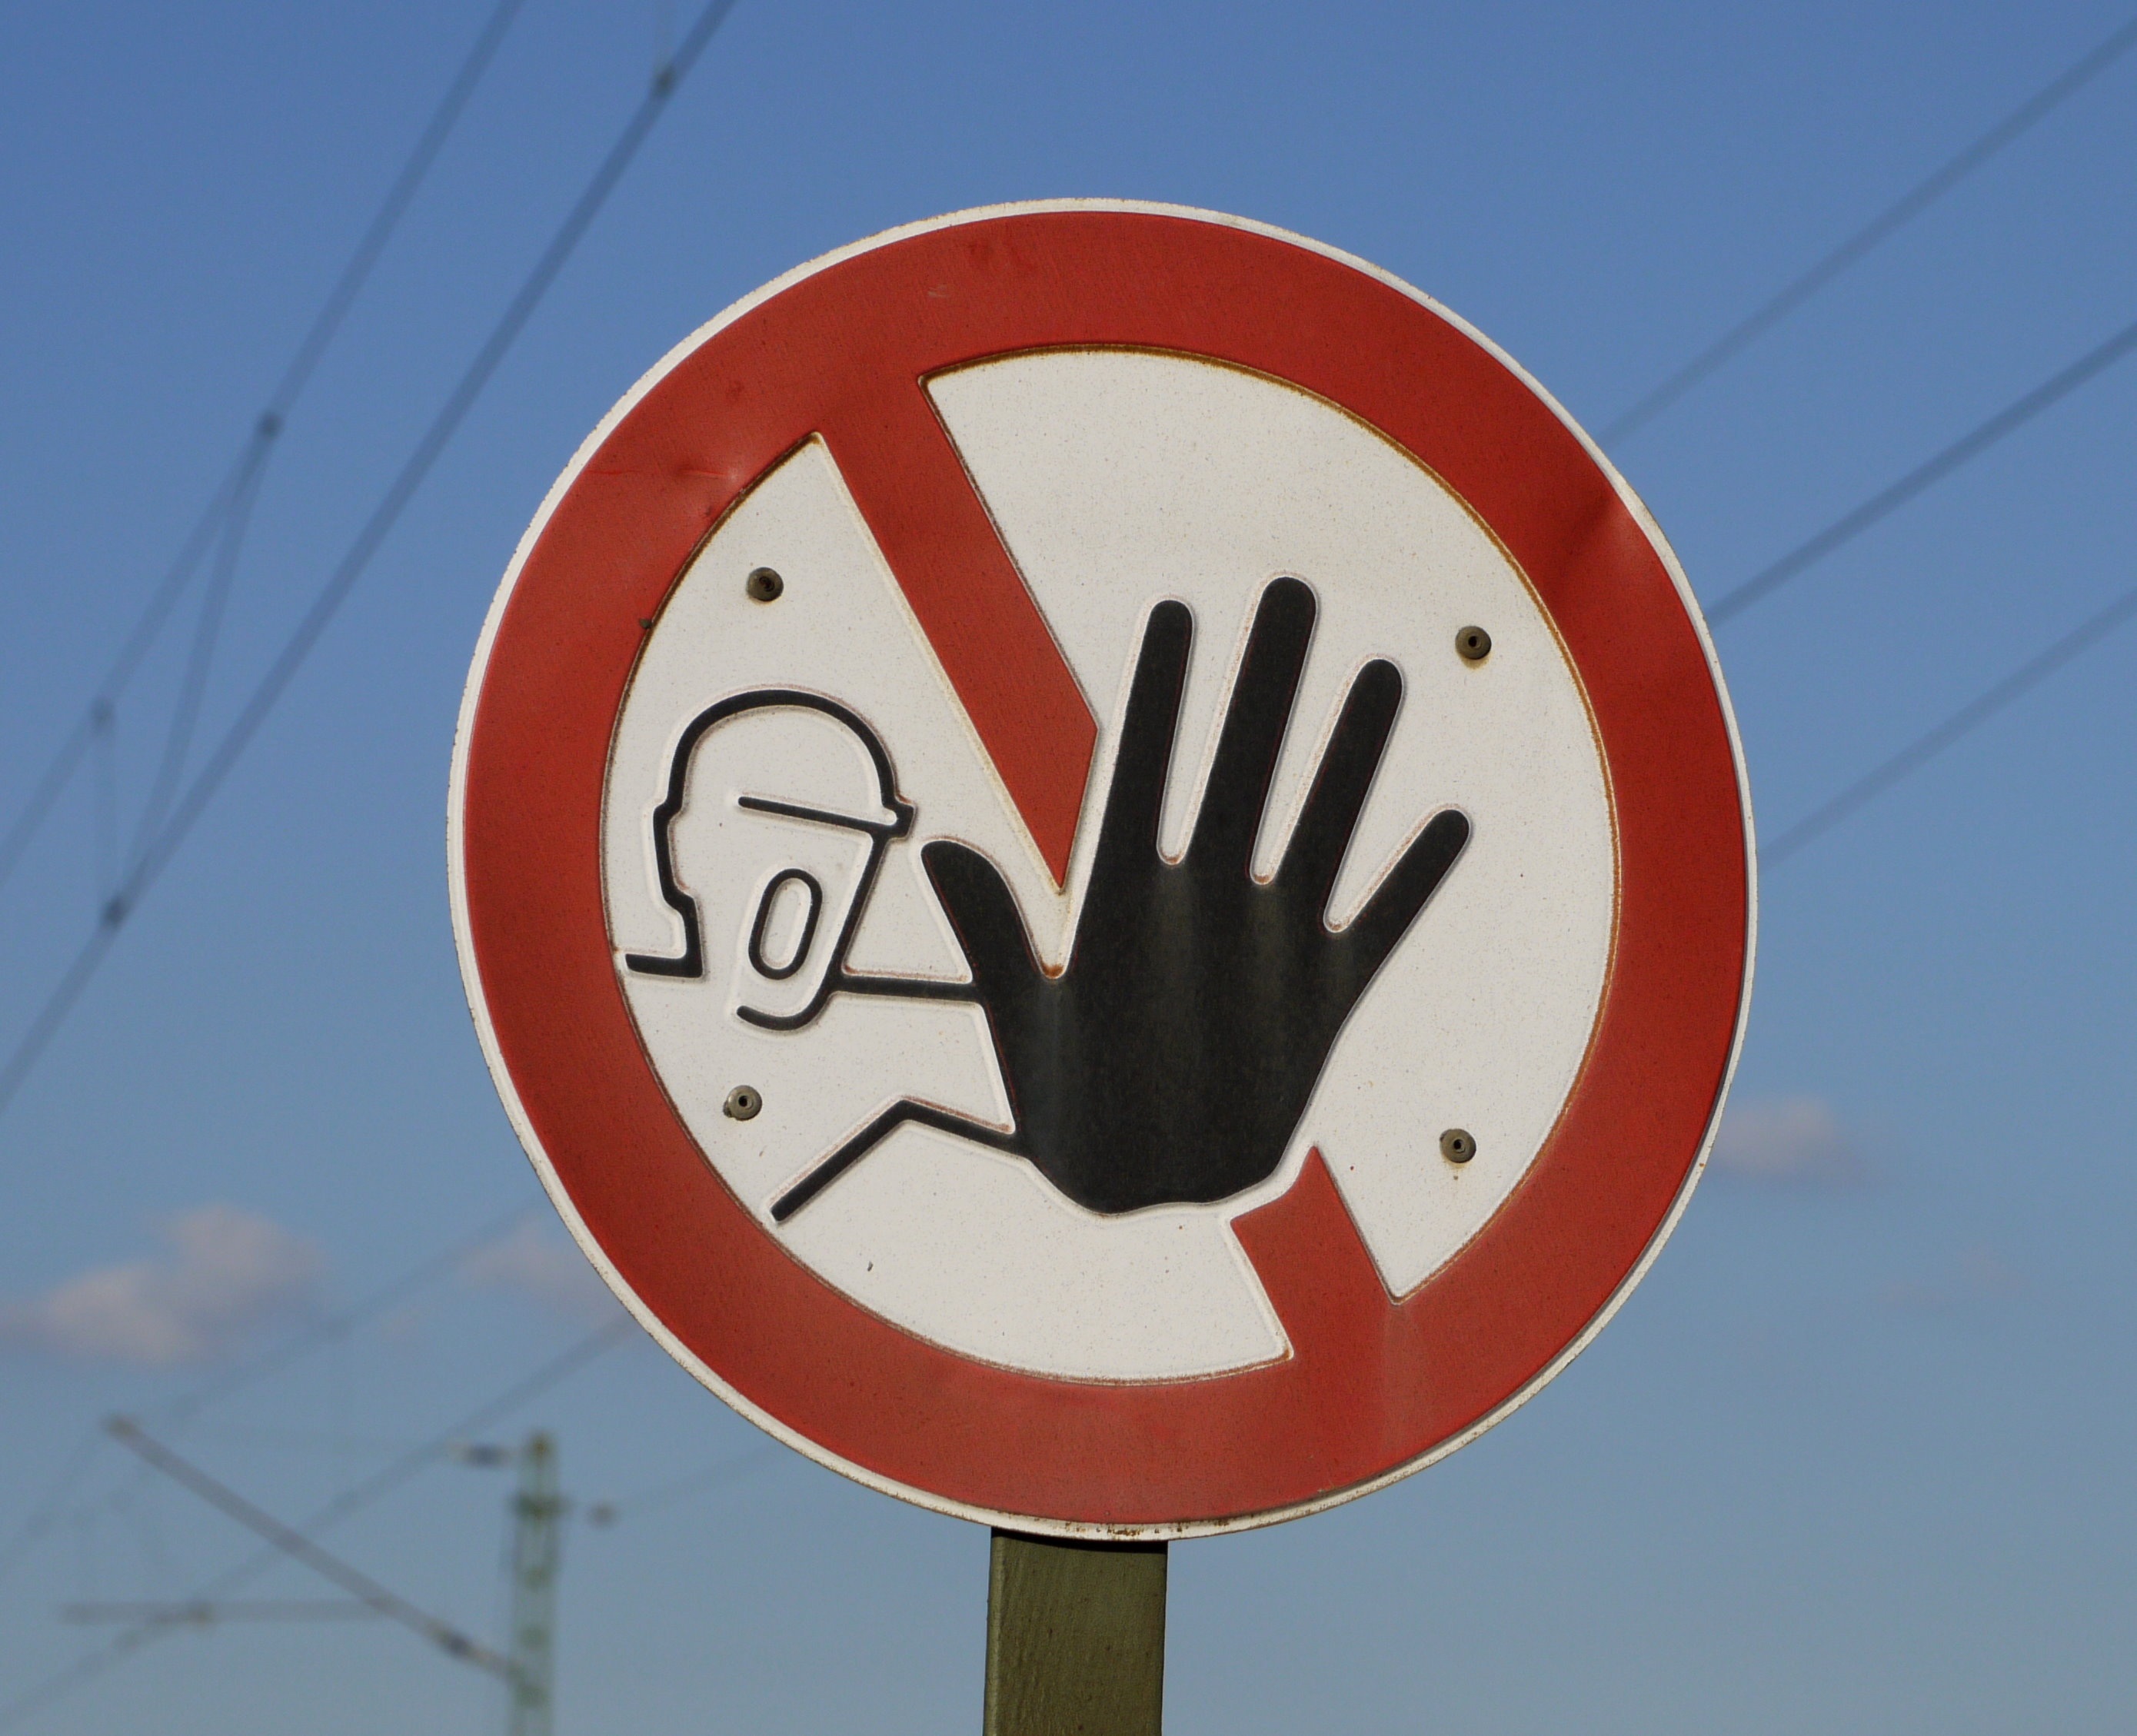
number, sign, red, street sign, signage, stop sign, stop, caution, warning, lock, accident, risk, dangerous, trespassing, traffic sign, works premises, danger point, mahnfinger, risk of accidents